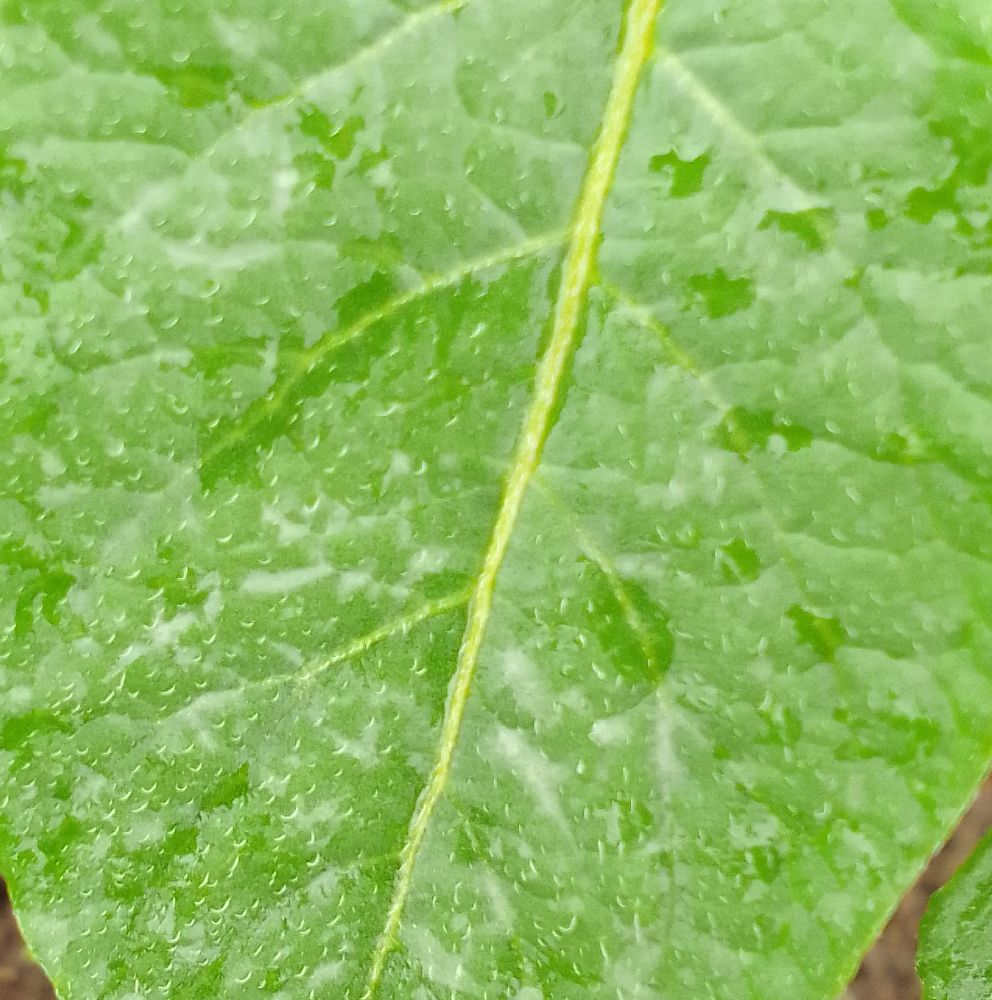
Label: Healthy